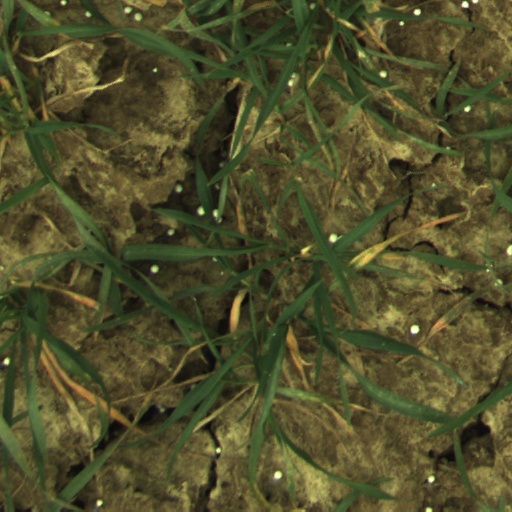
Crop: wheat